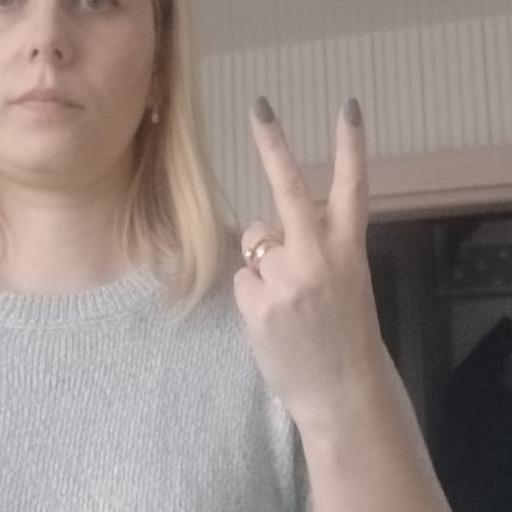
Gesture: peace_inverted